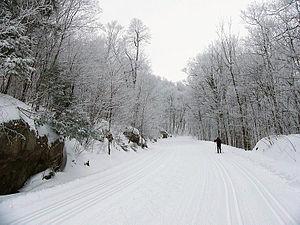
Skieur, Parc de la Gatineau
Voici une liste des parcs nationaux du massif des Laurentides.
Le parc de la Gatineau est un parc fédéral canadien situé dans la région de l'Outaouais, au Québec. D'une superficie de 361,31 km², il se trouve à l'ouest de la rivière Gatineau sur le territoire de la ville de Gatineau et des municipalités de Chelsea, La Pêche et Pontiac. Fondé en 1938 et administré par la Commission de la capitale nationale du Canada, il est le seul parc fédéral qui n'est pas géré par Parcs Canada. Avec 1,7 million de visiteurs en 2000, il s'agit aussi du parc le plus visité du Québec.